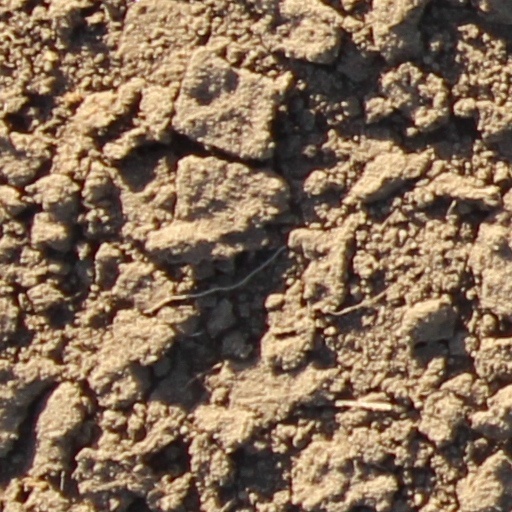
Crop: wheat